Elections in Himachal Pradesh

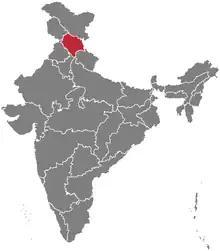
Himachal Pradesh

Elections for the Himachal Pradesh Legislative Assembly in Himachal Pradesh state, India are conducted in accordance with the Constitution of India.